James H. McCurdy

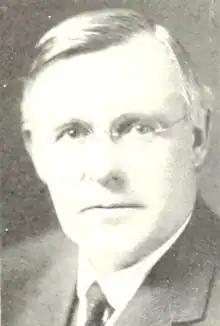
McCurdy pictured in "The Massasoit 1922", Springfield College yearbook

James Huff McCurdy (December 2, 1866 – September 4, 1940) was an American football coach. He served as the head football coach at Springfield College (then known as the Springfield YMCA Training School) in Springfield, Massachusetts from 1895 to 1903 and again from 1907 to 1916, compiling a record of 69–41–14.